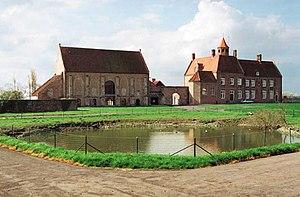
Ostdunkerque ou Oostdunkerque [ɔst.dœ̃.kɛʁk], est une section de la commune belge de Coxyde située en Région flamande dans la province de Flandre-Occidentale.
Coxyde est une commune néerlandophone de Belgique située en Région flamande dans la province de Flandre-Occidentale, sur la côte belge, dont elle est une des stations balnéaires. Elle compte environ 22 000 habitants depuis 2016.
Ten Bogaerde fut une grange monastique appartenant, à partir du XIIᵉ siècle à l'ancienne abbaye des Dunes, localisée alors dans la ville belge de Coxyde.